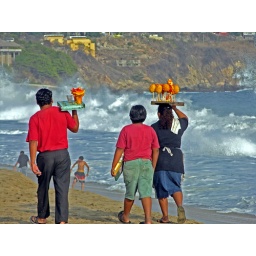
No need to move from your spot in the sun, the fruit and juice sellers will come running to you! 2005.